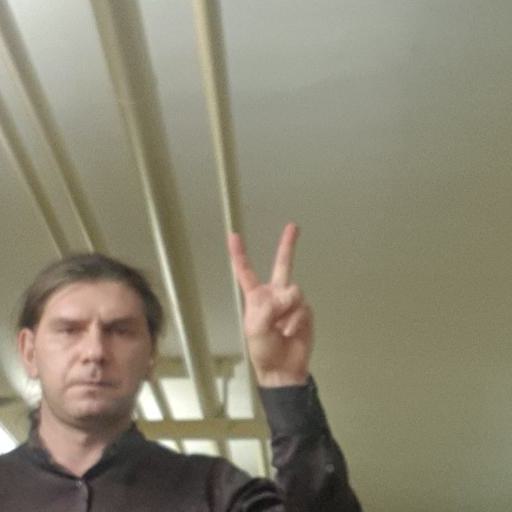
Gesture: peace